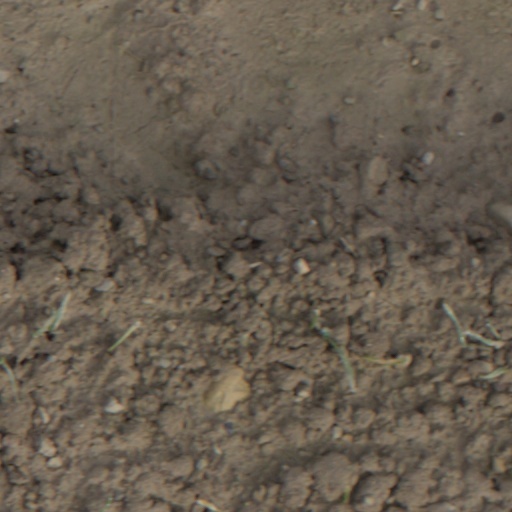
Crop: wheat